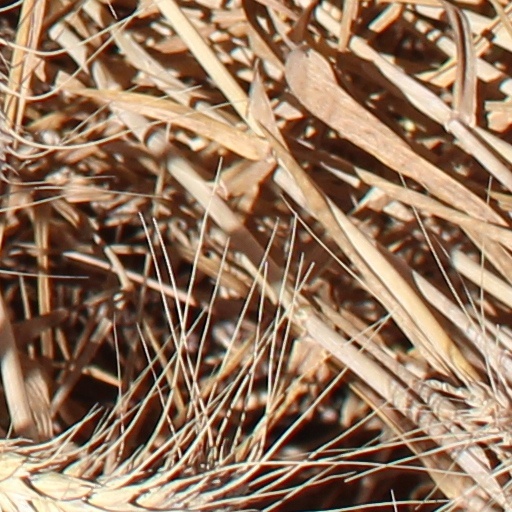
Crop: wheat